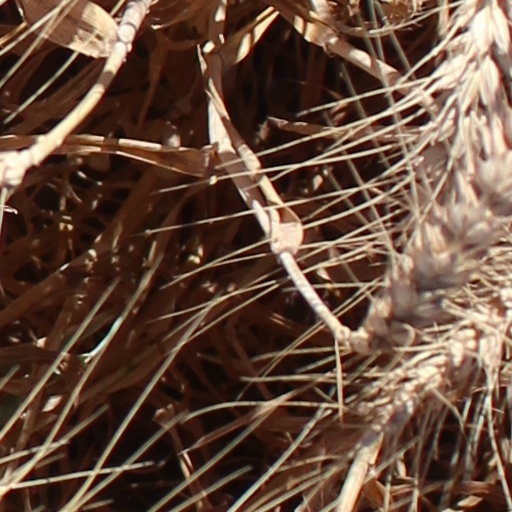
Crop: wheat